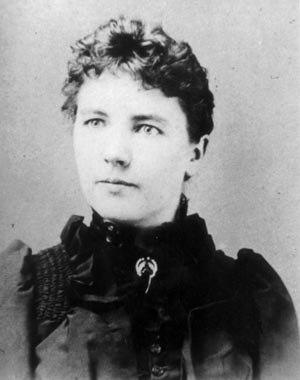
Le Dakota du Sud /dakɔta dy syd/ est un État du Nord des États-Unis, bordé à l'ouest par le Wyoming et le Montana, au nord par le Dakota du Nord, à l'est par le Minnesota et l'Iowa et au sud par le Nebraska. État situé dans l'ouest des plaines du Midwest, il possède un climat continental. Il compte 814 180 habitants en 2010. Sa capitale est Pierre et sa plus grande ville Sioux Falls, avec environ 154 000 habitants.
La Petite Maison dans la prairie est un cycle essentiellement autobiographique écrit par Laura Ingalls Wilder entre 1932 et 1943. Se composant de neuf tomes, il se base sur l'enfance de l'auteur au sein d'une famille de pionniers américains à la fin du XIXᵉ siècle.